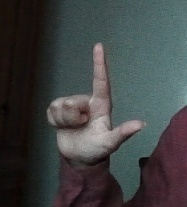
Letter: laam